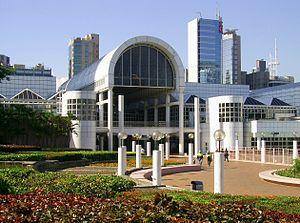
La Coupe du monde de futsal de 1992 est la seconde édition de la Coupe du monde de futsal de la Fédération internationale de football association. Elle se déroule à Hong Kong du 15 au 28 novembre 1992 et voit le Brésil conserver son titre face aux États-Unis.